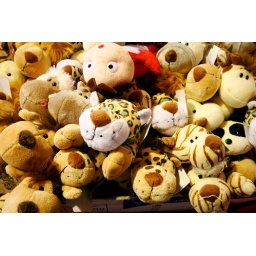
Wild animals in Temple Street night market (not strictly speaking indigenous to HKG)